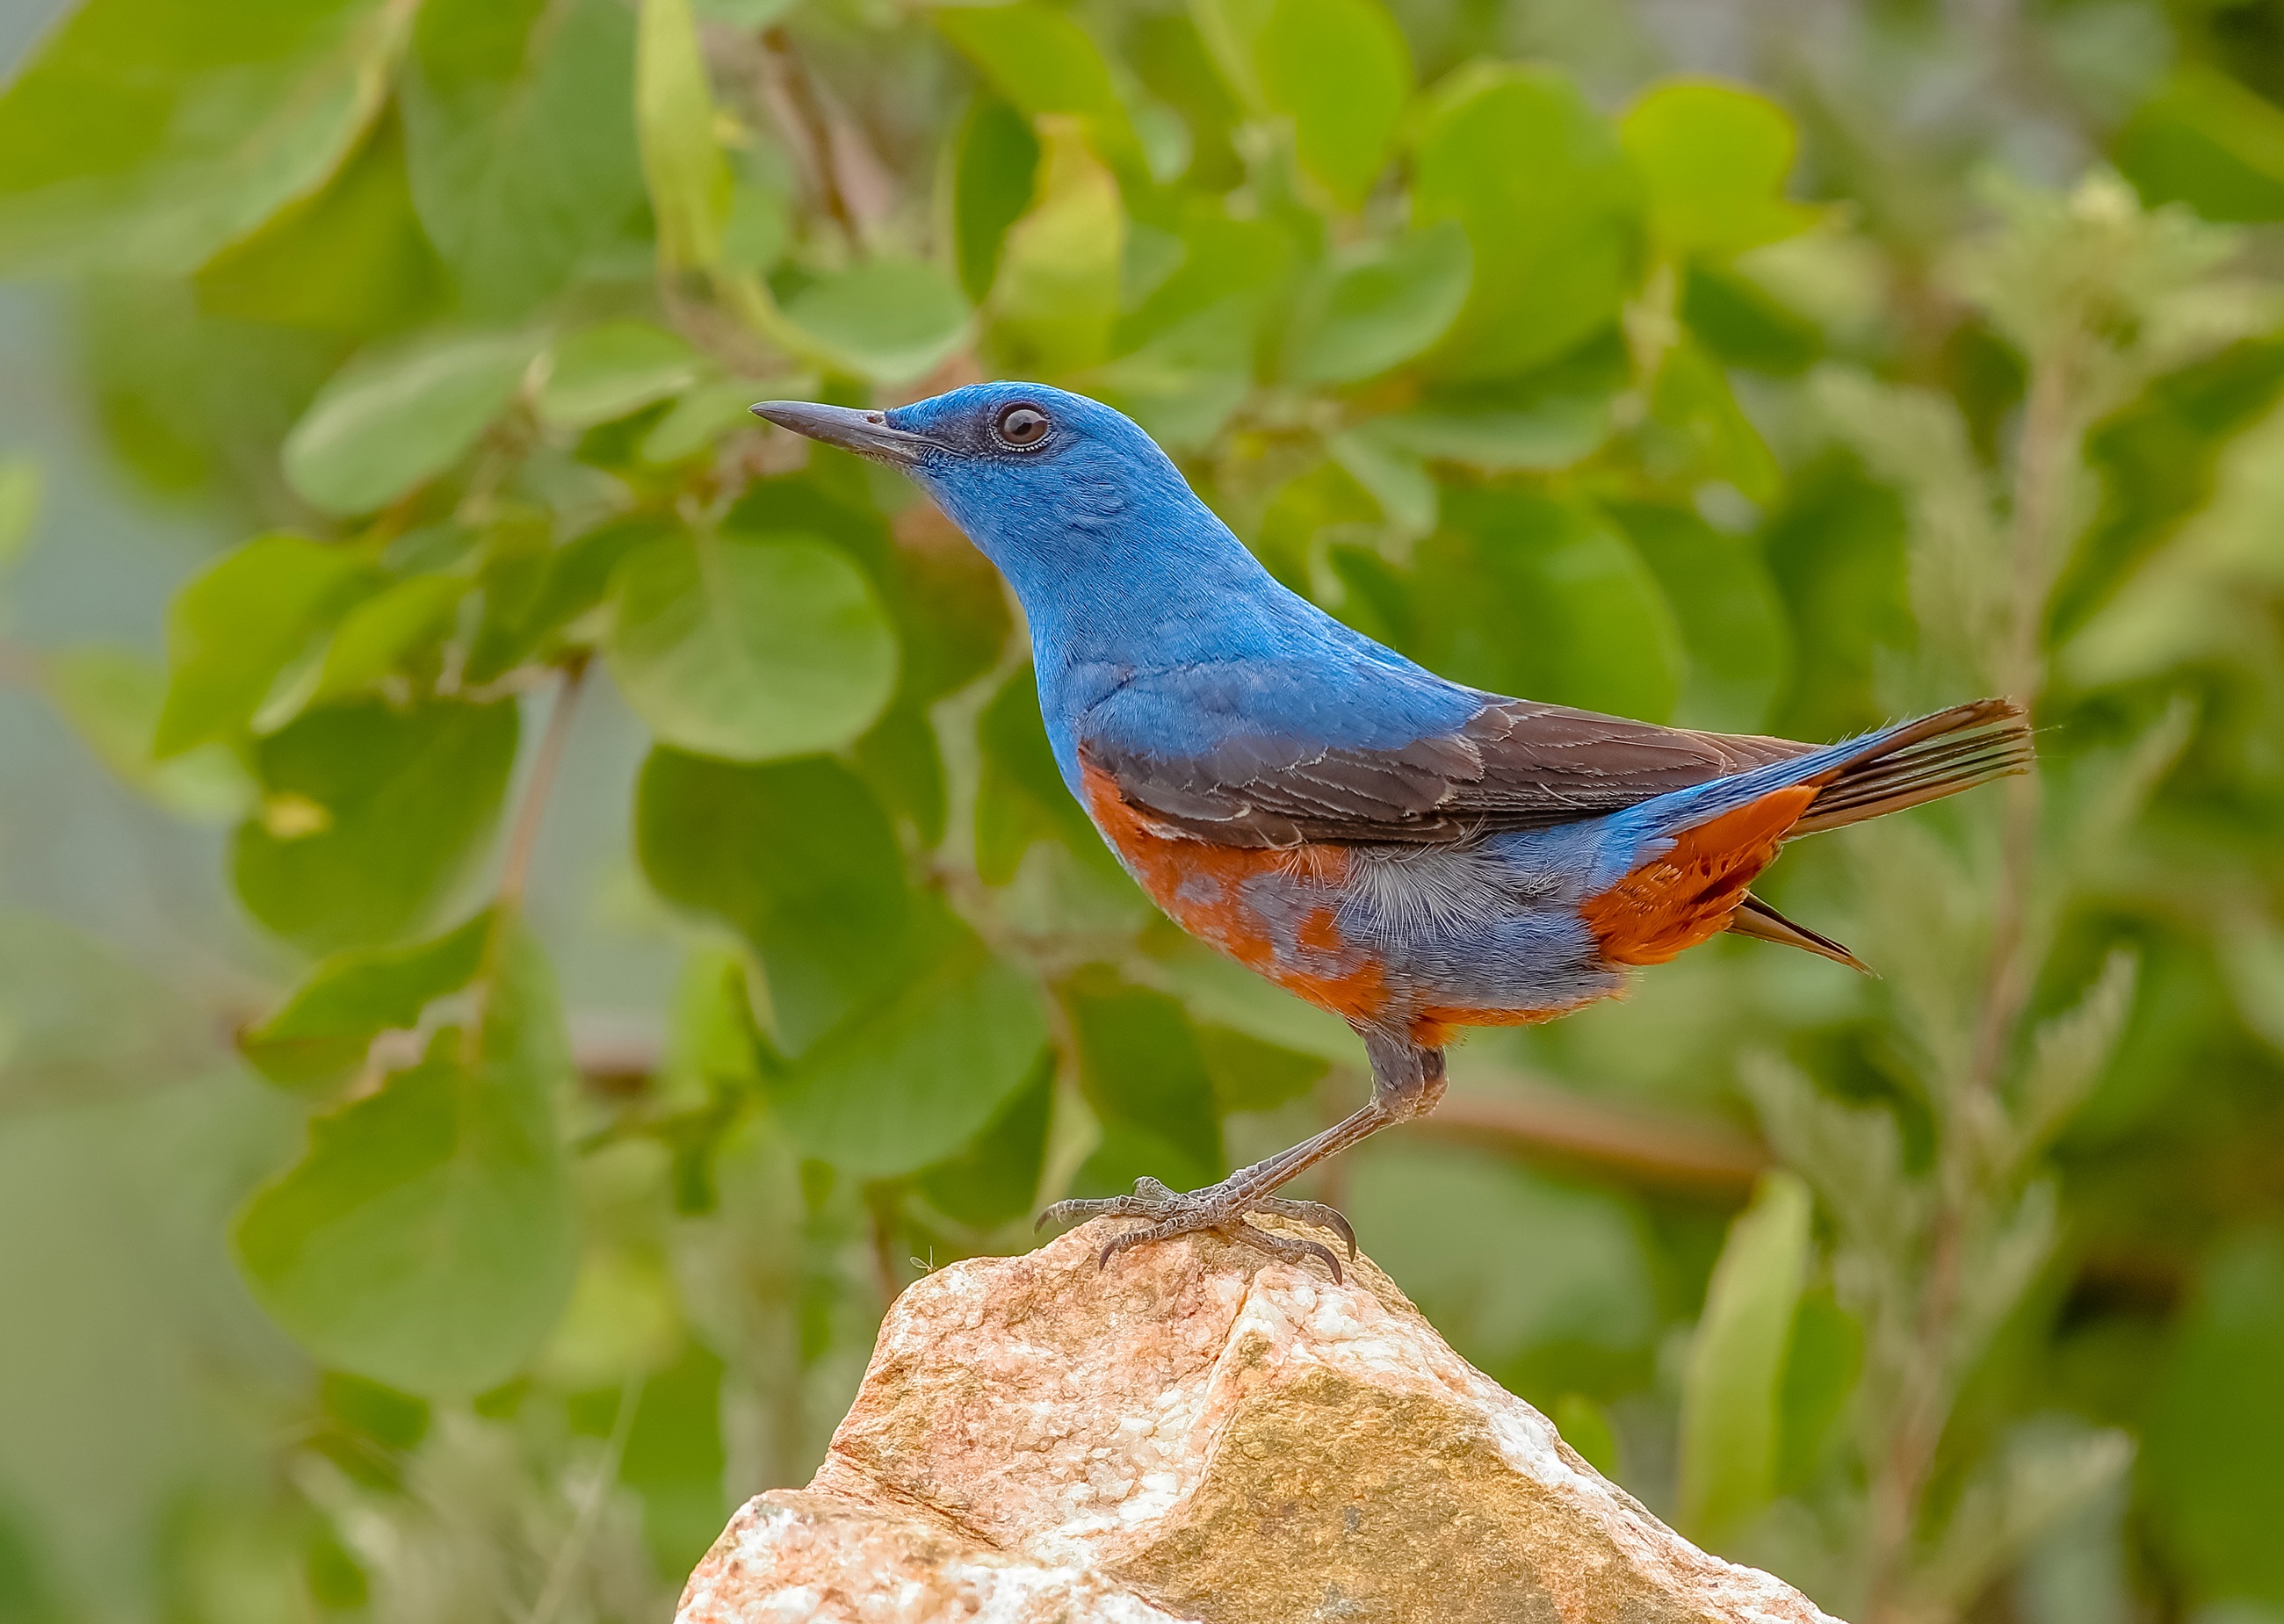
nature, bird, wildlife, beak, blue, robin, feather, fauna, vertebrate, blackbird, breakwater, thrush, wren, old world flycatcher, perching bird